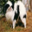
Label: dog